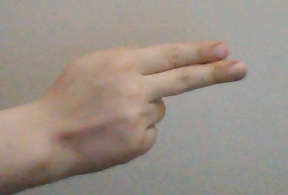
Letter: ain